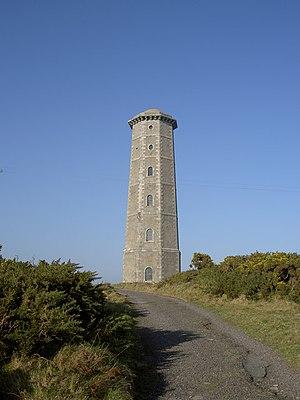
Le phare de Wicklow Head est un phare situé sur la péninsule de Wicklow Head, face au canal Saint-Georges en mer d'Irlande. Il est géré par les Commissioners of Irish Lights.
Wicklow Head est le promontoire au bout de la péninsule au sud-est de la ville de Wicklow dans le comté de Wicklow, à environ 4 km du centre de la ville.
John Richardson Wigham, né le 15 janvier 1829 à Édimbourg et mort le 16 novembre 1906 à Albany House, Monkstown, ville du comté de Dublin, est un inventeur et un ingénieur écossais.